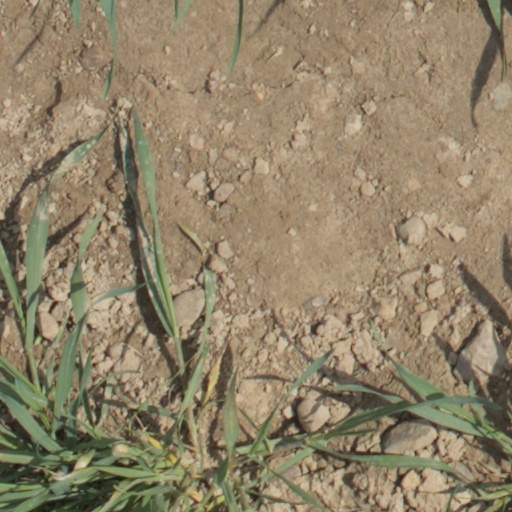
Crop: wheat